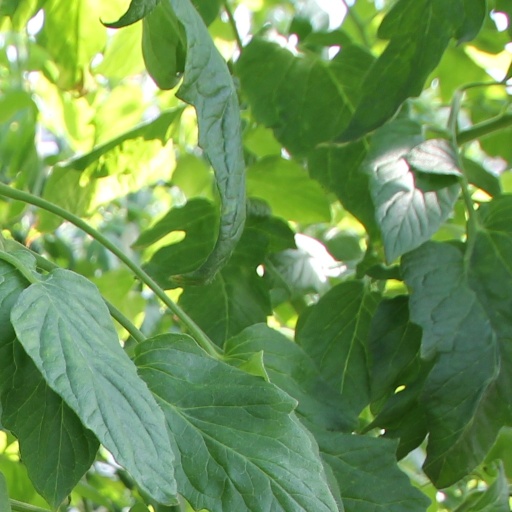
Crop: tomato